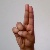
The image shows a hand gesture representing the letter 'U' in Indian Sign Language.